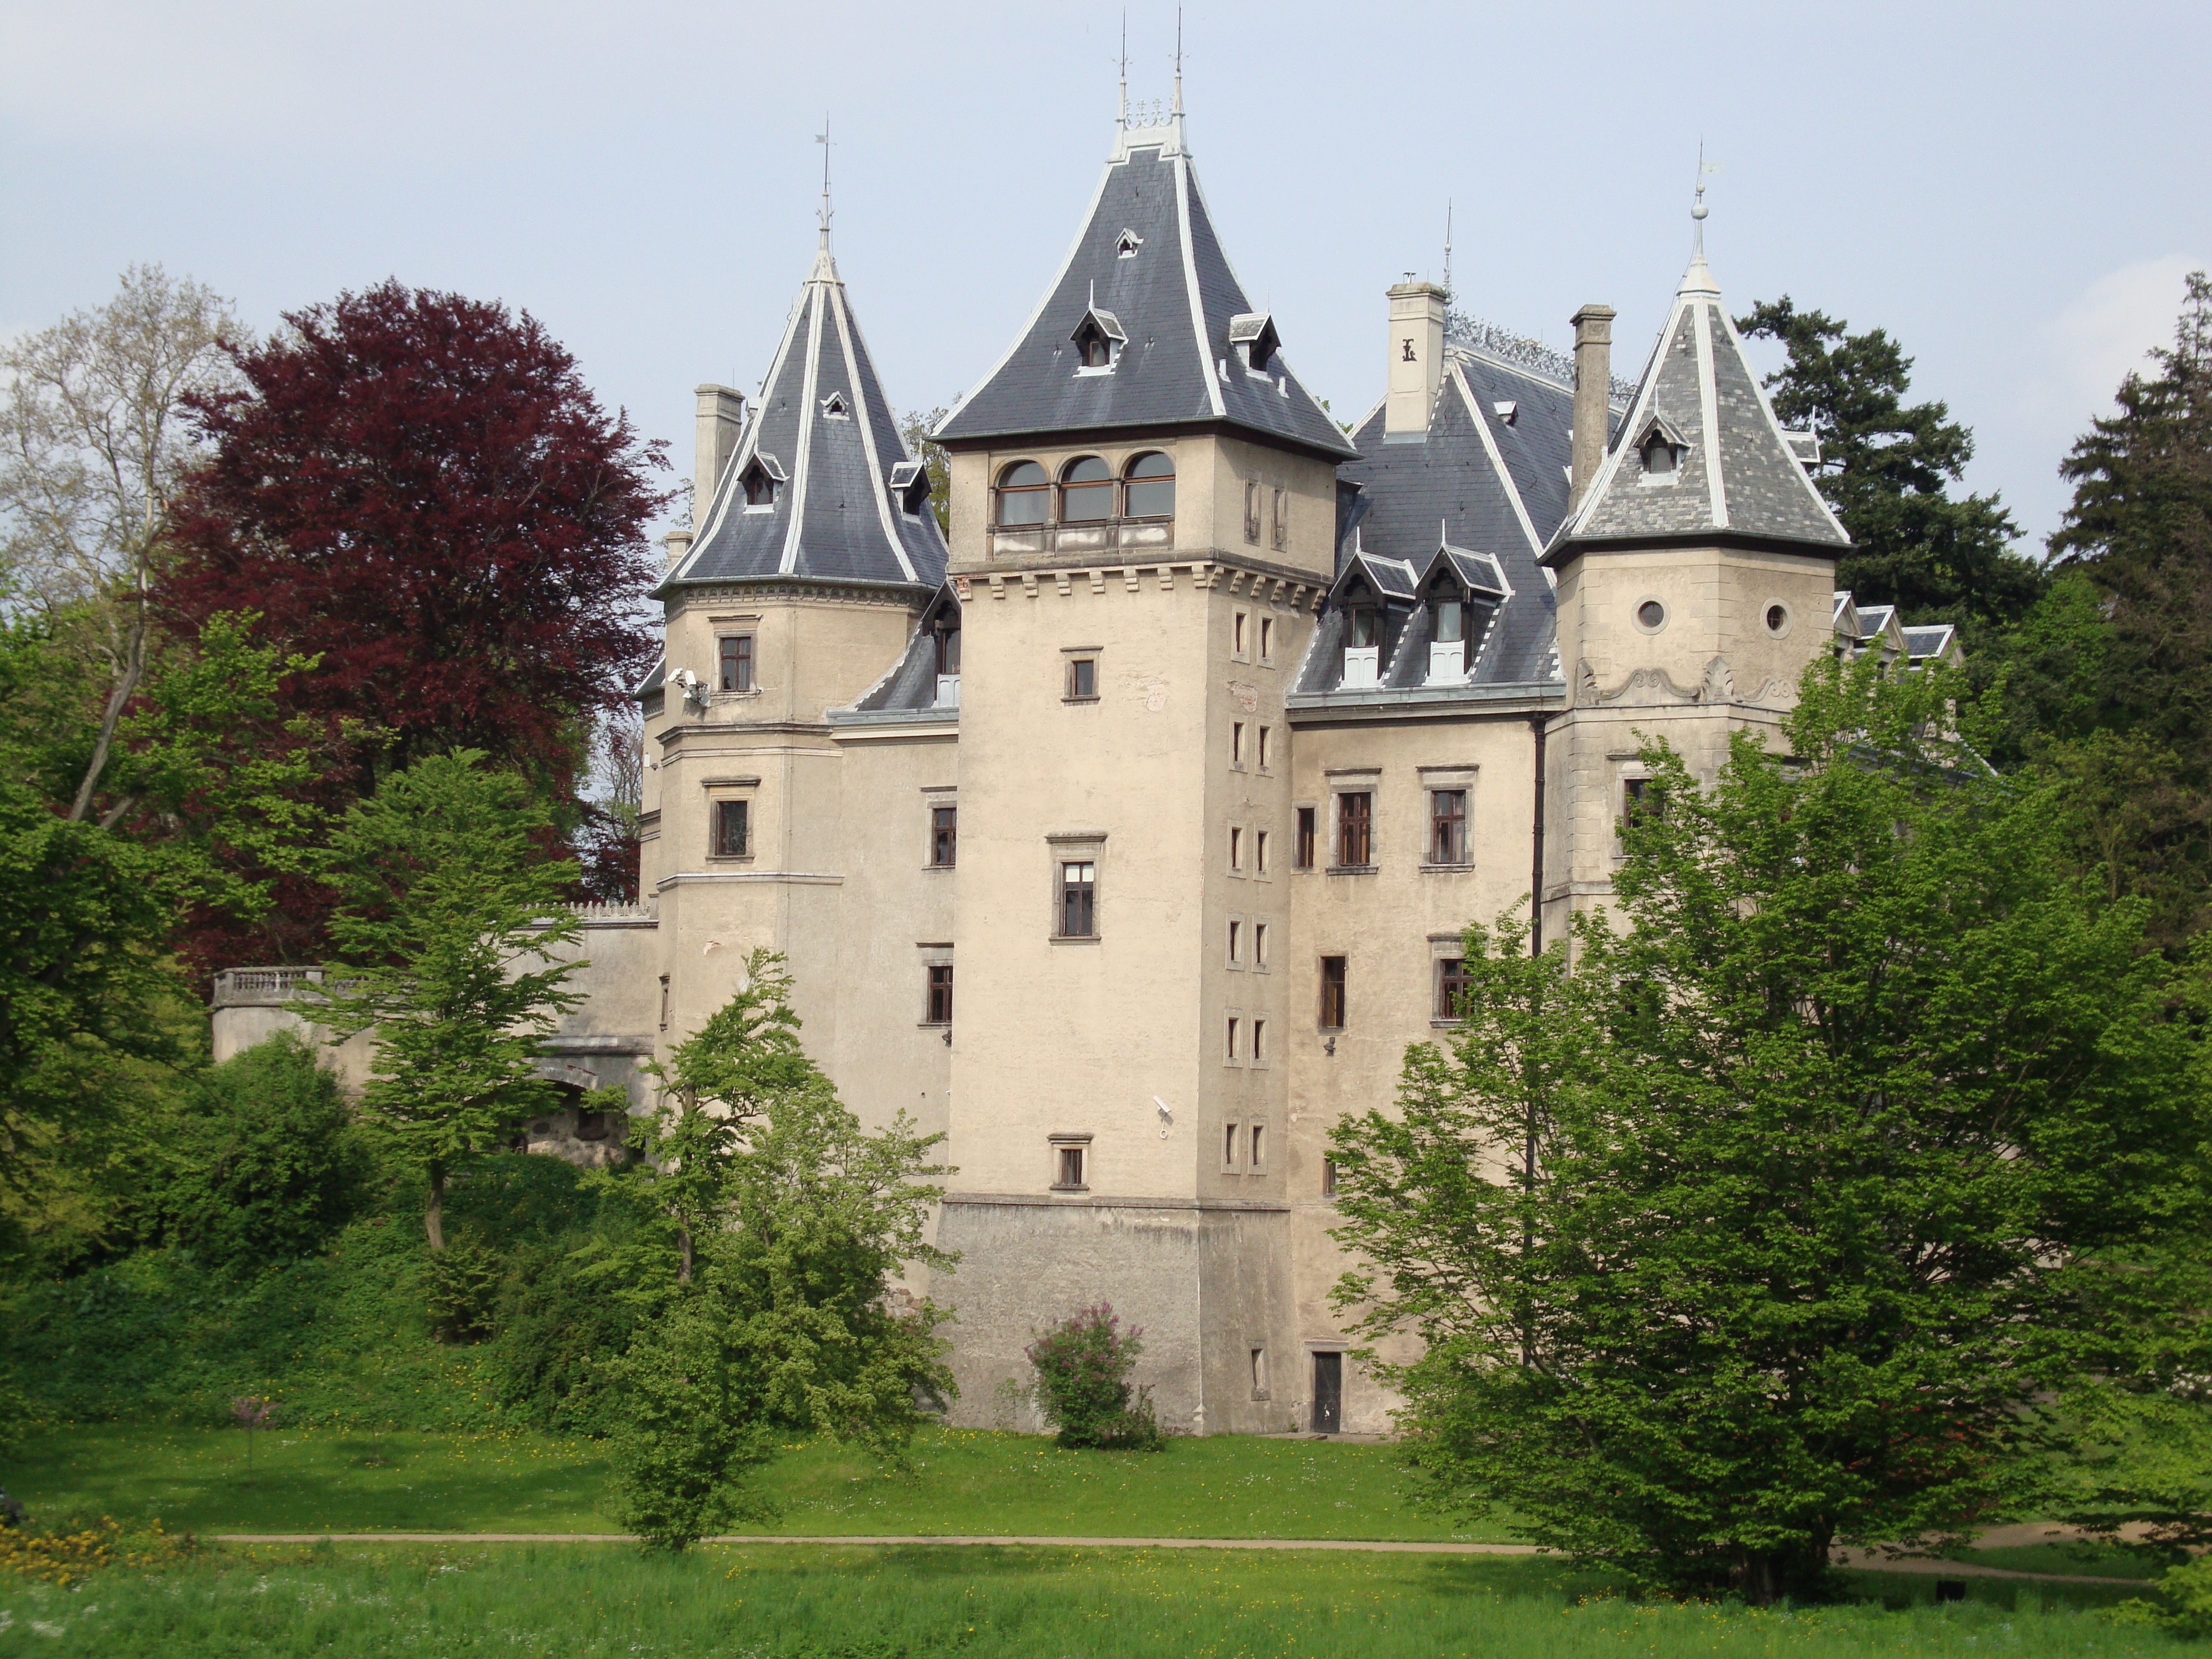
architecture, mansion, building, chateau, monument, castle, garden, trip, tour, monastery, poland, royal, estate, manor house, ferie, stately home, goluch w, water castle